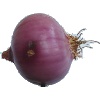
Label: Onion Red Peeled 1